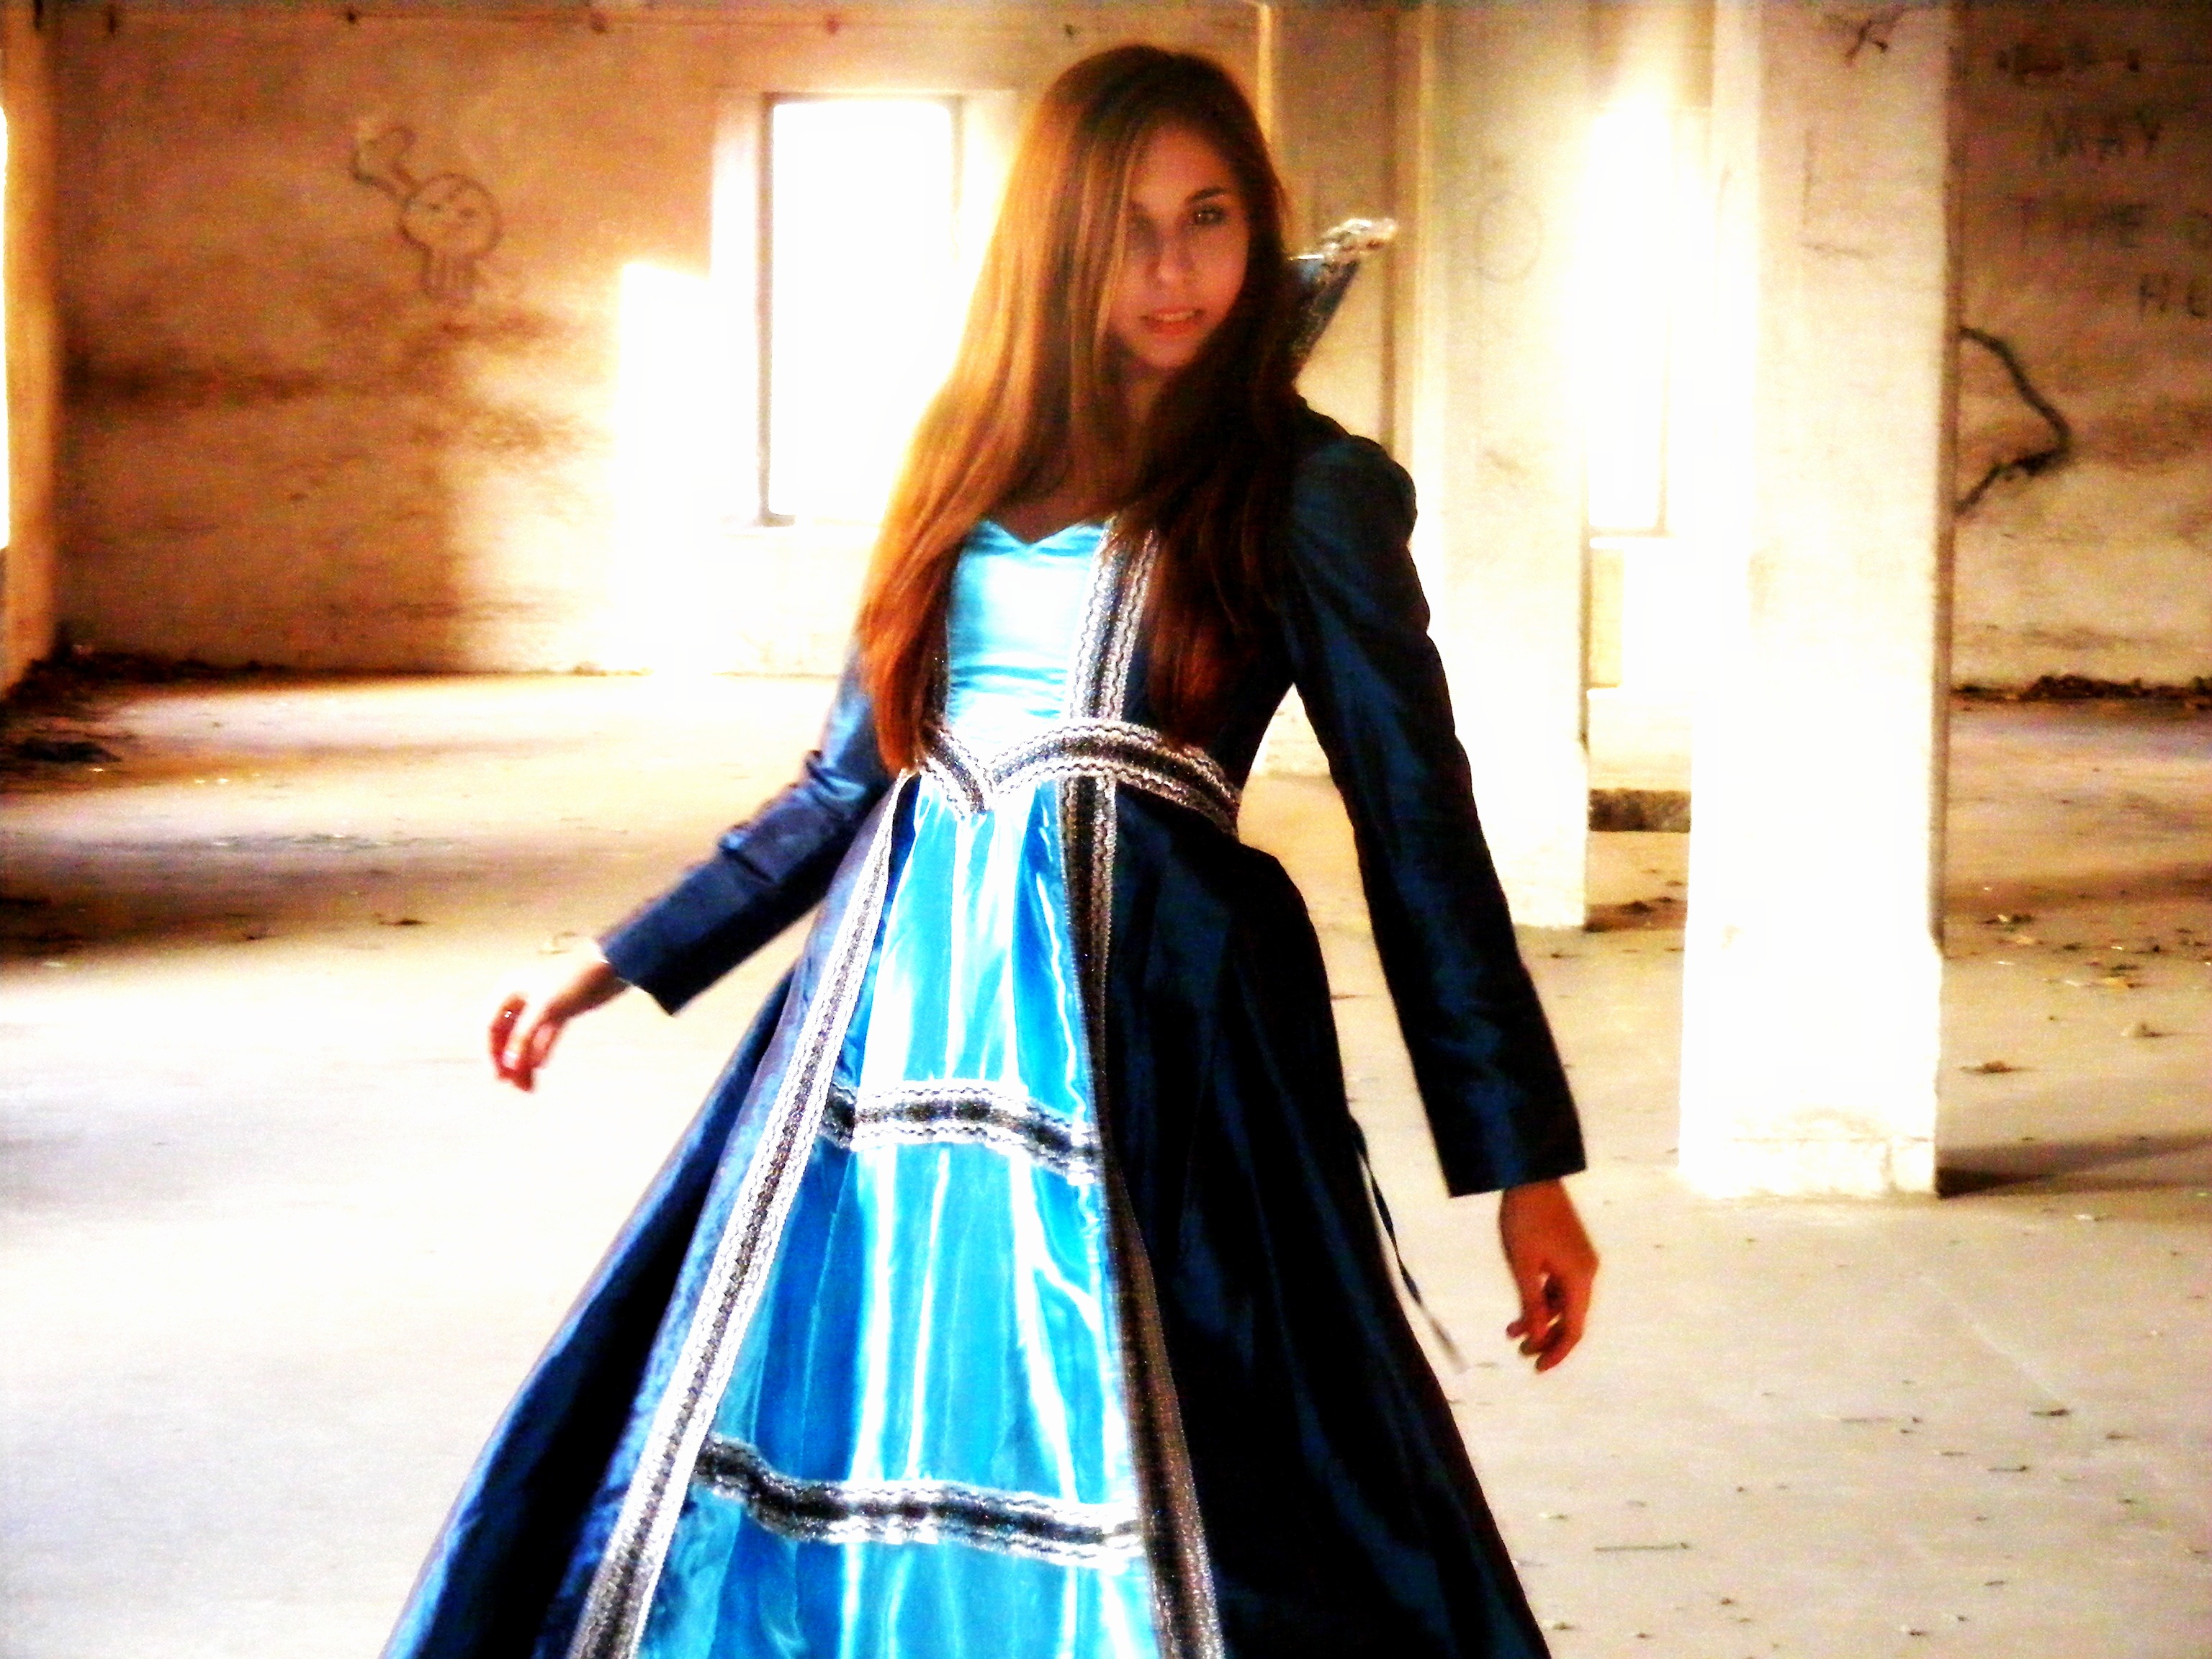
girl, palace, model, fashion, blue, clothing, dress, story, princess, prom, gown, abdomen, photo shoot, formal wear, fashion design